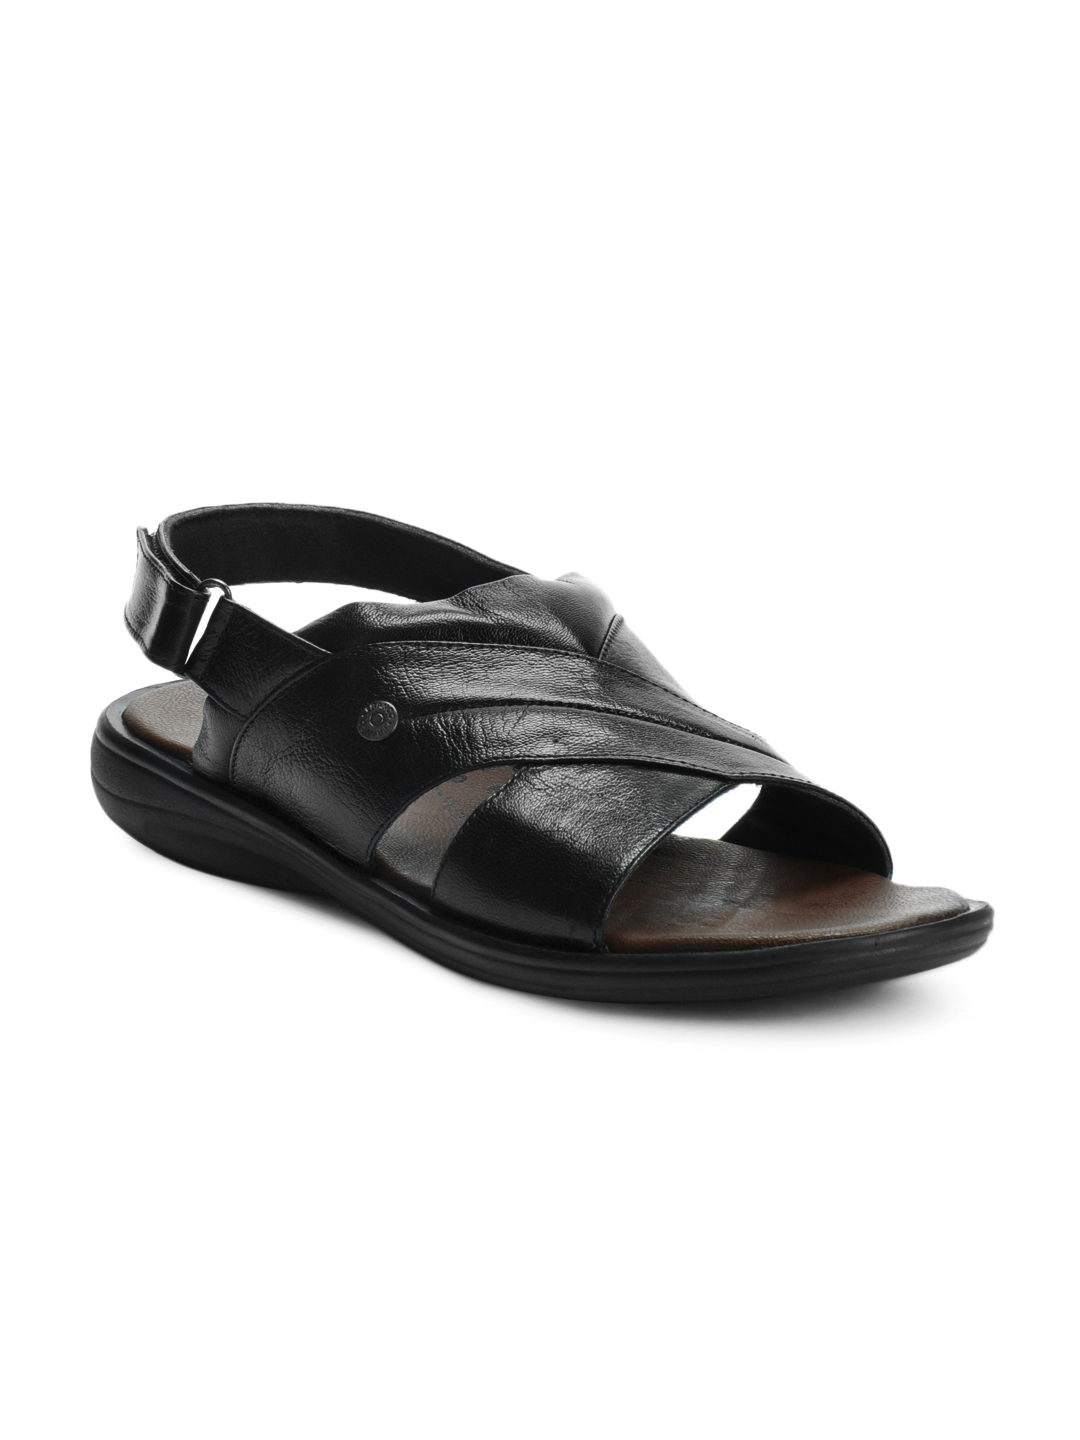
Franco Leone Men Black Sandals
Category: Footwear / Sandal / Sandals
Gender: Men
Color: Black
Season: Summer 2012
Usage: Casual